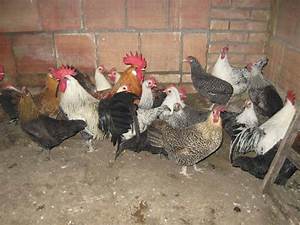
Label: gallina